Venetian Dalmatia

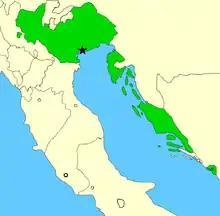
The maximum extent of Dalmatian possessions of the Republic of Venice in 1797.

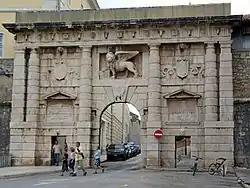
The in Zara (today Zadar).

The Dalmatian front was a separate theater of operations, which was involved in the early phase of the war. The conditions there were almost reverse to those in Crete: for the Ottomans, it was too far away and relatively insignificant, while the Venetians operated near their own bases of supply and had undisputed control of the sea, being thus able to easily reinforce their coastal strongholds. The Ottomans launched a large-scale attack in 1646, and made some significant gains, including the capture of the islands of Krk, Pag and Cres, and most importantly, the supposedly impregnable fortress of Novigrad, which surrendered on 4 July, after only two days of bombardment. The Turks were now able to threaten the two main Venetian strongholds in Dalmatia, Zadar and Split. In the next year however, the tide turned, as the Venetian commander Leonardo Foscolo seized several forts, retook Novigrad, temporarily captured the fortress of Knin and took Klis, while a month-long siege of the fortress of Šibenik by the Ottomans in August and September failed. During the next few years, military operations stalled because of an outbreak of famine and plague amongst the Venetians at Zadar, while both sides focused their resources in the Aegean area. As other fronts took priority for the Ottomans, no further operations occurred in the Dalmatian theater. Peace in 1669 found the Republic of Venice with significant gains in Dalmatia, its territory tripled, and its control of the Adriatic thus secured.